Brahehus

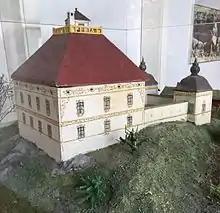
Model of Brahehus 1670

The rock Brahehus stands on was originally known as "Gudsbacka" or "Grusbacka" and was before the construction of the castle occupied by a small hut. In the 16th century, the area found itself in the county of , which was under the control of the Brahe family. The plans for a castle on Gudsbacka, chosen for its views of the county, were first conceived by Count Per Brahe the Younger in the 1630s, who intended it as a dower house for his wife, Countess Kristina Katarina Stenbock. Construction began in 1638, but proceeded slowly due to other construction projects. Construction of the castle was further hindered by its location, which required large amounts of stone to be hauled uphill.